Vandan Fort

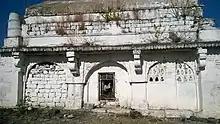

The fort is in good condition. The main entrance gate is in good condition, There is a Dargah, water cistern and bastion on the fort. The path on the fort passes through scrubby vegetation. There are few rooms built for the sentries at the gate. On the southern part of the fort is a Dargah built in stone. There is a structure with three rooms called Sarkarwada with three rooms. There is an Inscription in Arabic written on the gate of dargah.